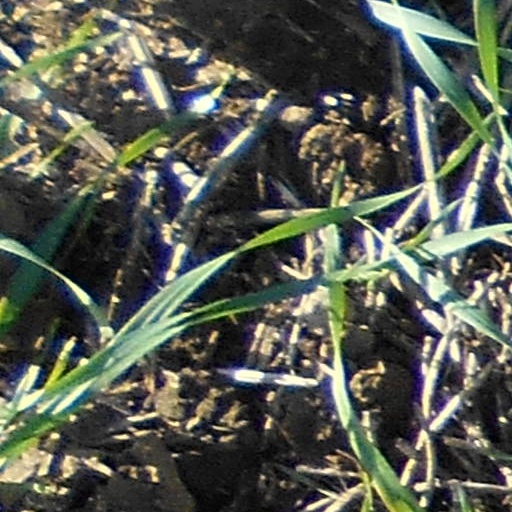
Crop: wheat